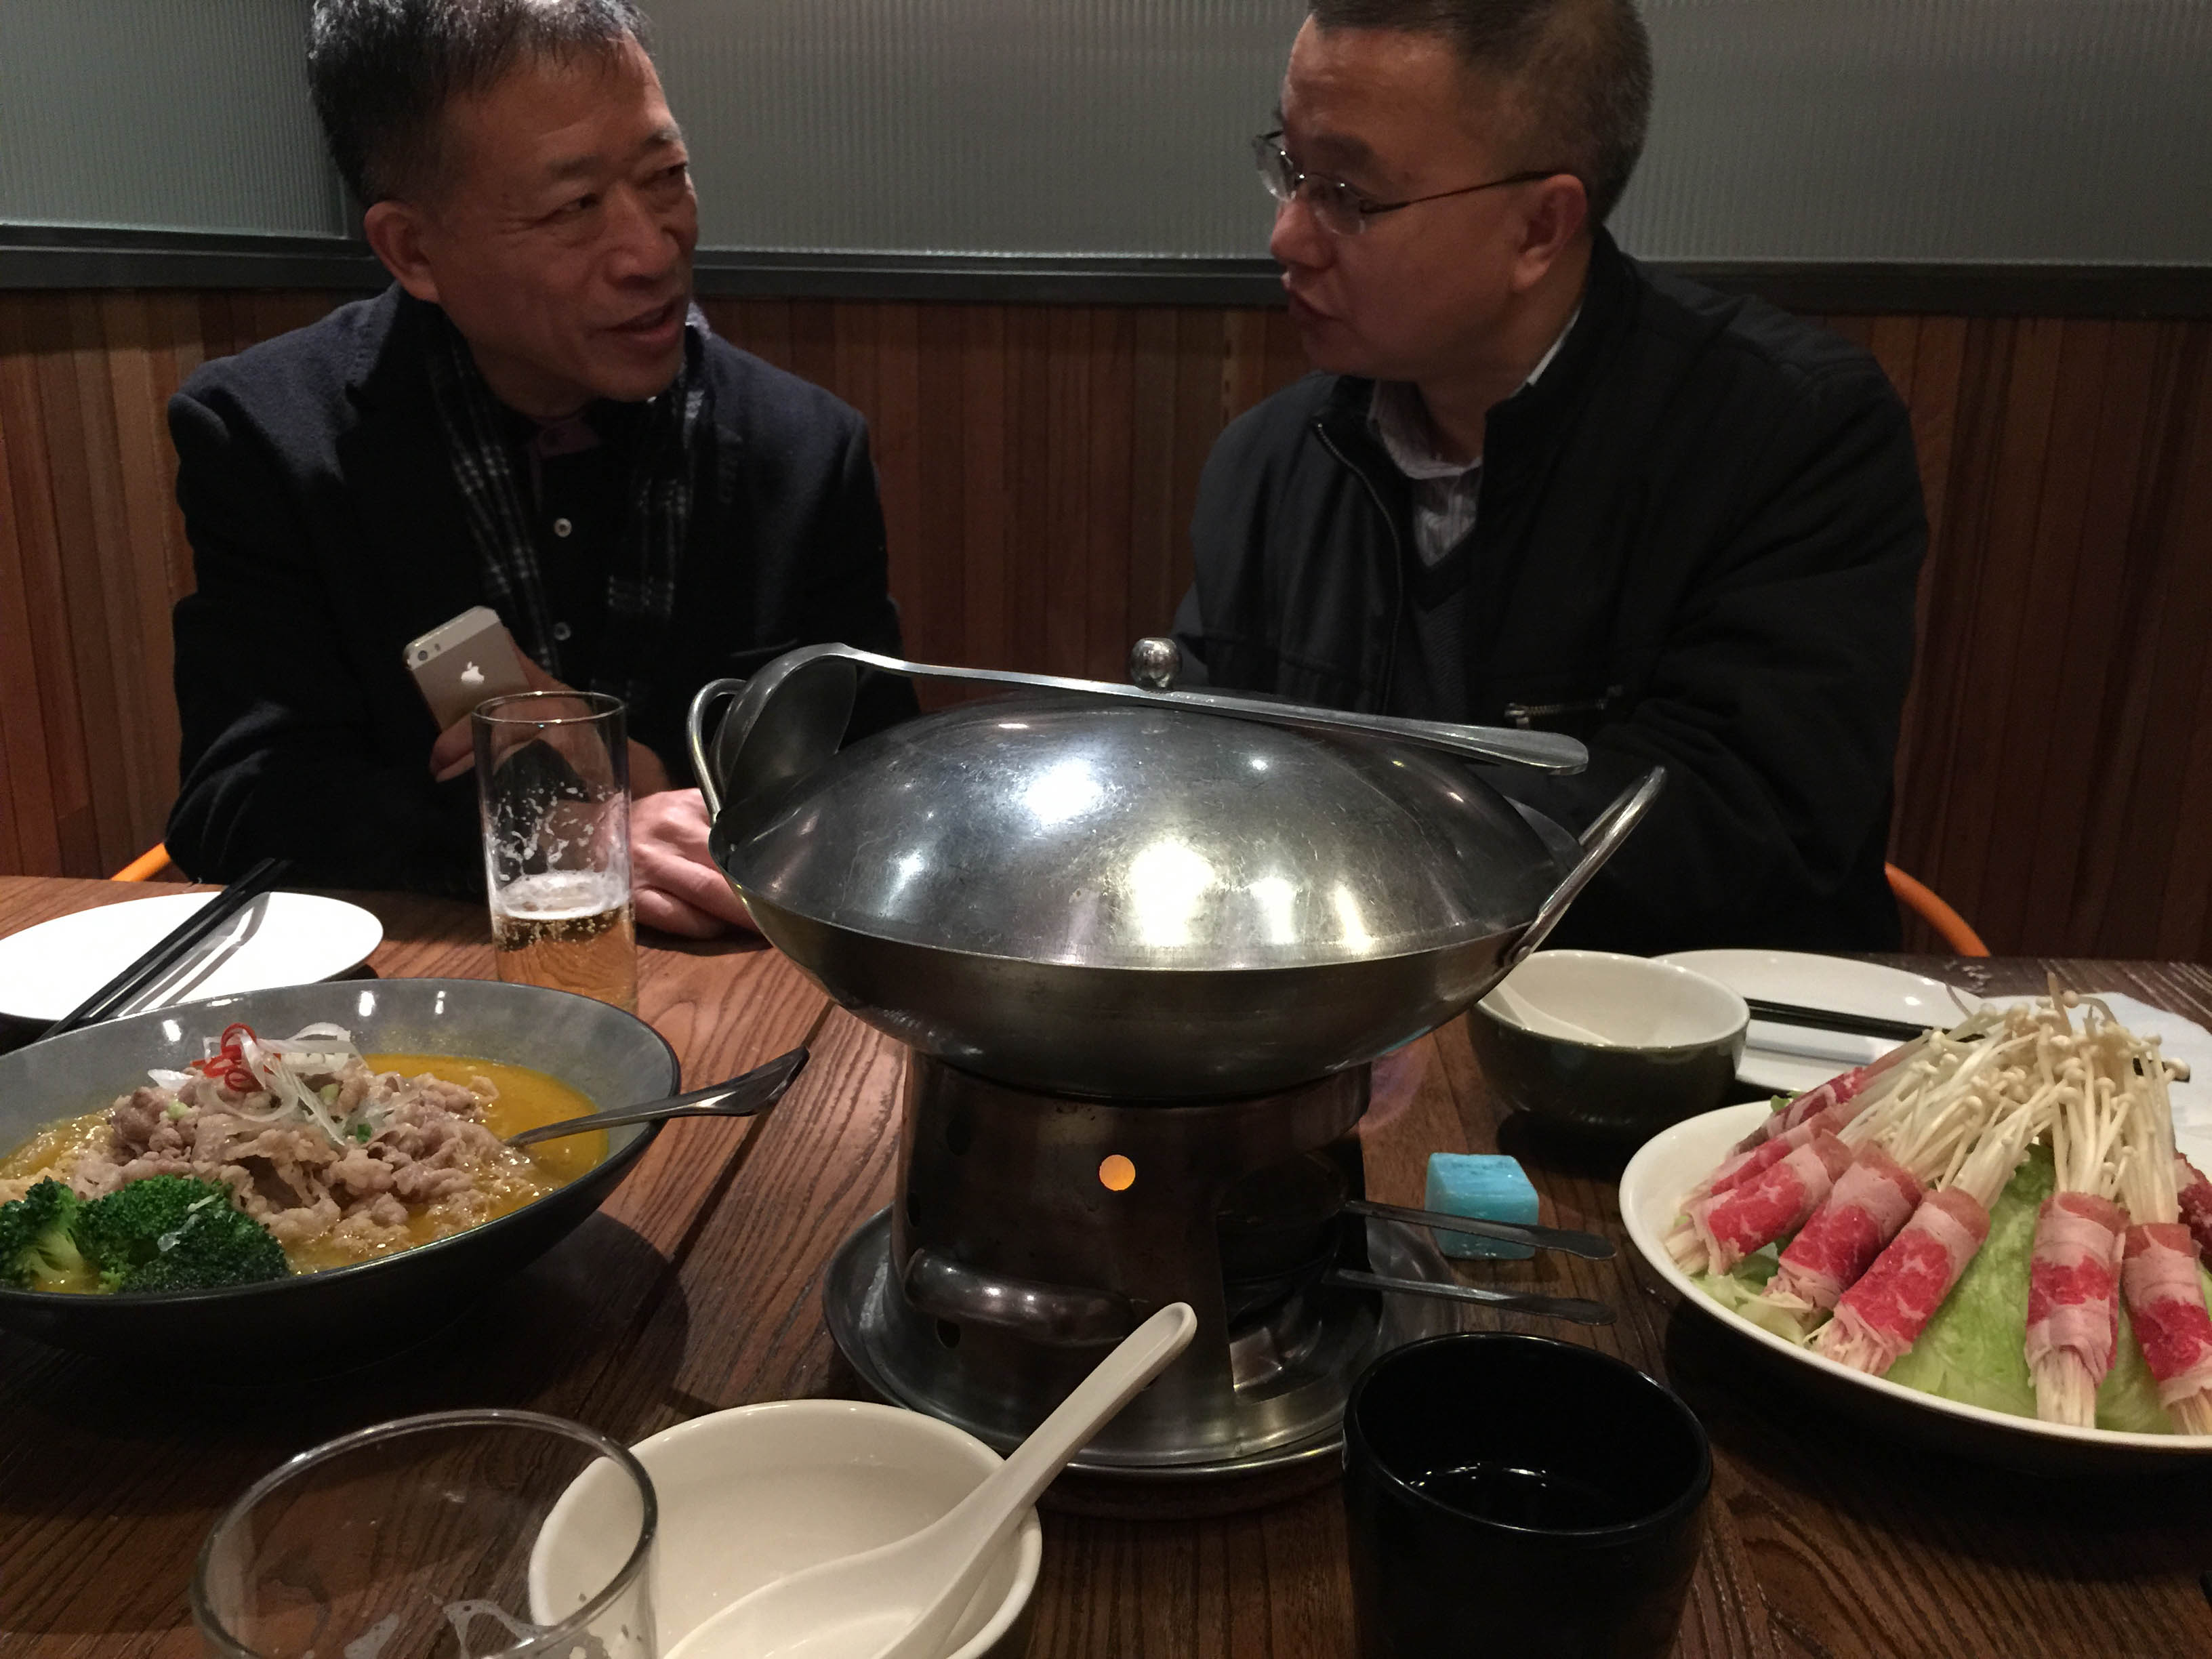
restaurant, dish, meal, food, cooking, professional, lunch, cuisine, cook, asian food, dinner, supper, sense, human action